Theridion grallator

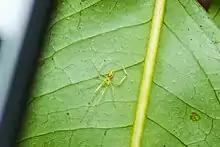
"T. grallator" with the unique pattern on abdomen

These color polymorphisms follow simple Mendelian genetics. The most common morph is Yellow, which makes up 70% of populations. Genetic studies of these morphs have shown that the Yellow morph, which is also known as the "unpatterned" morph, is recessive to all patterned morphs. Within patterned morphs, the amount of pigment present in the abdomen is correlated with the dominance of the associated allele. The alleles that are associated with black, red, or white pigments are arranged in a hierarchical structure and exhibit dominant effects. In addition, unpatterned morphs are recessive to patterned morphs. Lastly, White is dominant to nearly all morphs. The White morph is produced by a massive deposit of guanine below the hypodermis, a structure derived from the ectoderm. The presence of this white background is beneficial when bright-colored morphs are advantageous. Guanine is the main nitrogenous excretory product in spiders. These deposits create a white background between the brown digestive diverticula, a structure of the midgut, and the hypodermis. These guanine deposits and their distribution within the body are under the control of a major gene loci in "T. grallator". This major gene loci is under the control of two mechanisms. These two mechanisms respond to the presence or absence of guanine and send chemical signals between the hypodermis and digestive diverticula to adjust morph pigmentation. In addition, these two mechanisms may function independently or together. The first mechanism operates by inhibiting the effect of guanine on pigmentation; thus, unpigmented areas will contain a layer of guanine beneath. The second mechanism operates by inducing guanine with light, resulting in guanine deposits present under unpigmented areas. Guanine is found only under the red and black hypodermal pigments that form the various morph patterns. White and Red lines exhibit codominance. There appears to be no sex-linkage in the distribution of morphs between sexes.